Narsaq

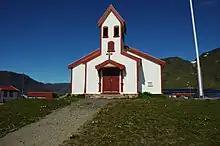
Church in Narsaq

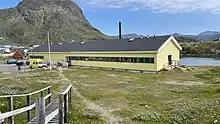
Narsaq Hospital

Today Narsaq has a town hall, two supermarkets, a church, a police station, a firestation, a primary school, several educational facilities, an internet café, a hospital, and several small shops. Greenland's first brewery, Greenland Brewhouse, was established in Narsaq in 2004.